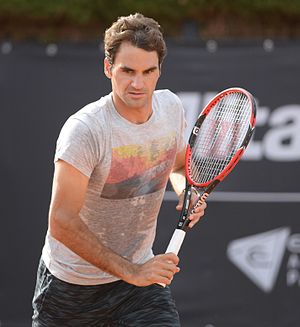
Roger Federer
Roger Federer er en schweizisk tennisspiller, som pt. rangerer som nr. 3 på Association of Tennis Professionals verdensranglisten i herresingle. Han har vundet 20 Slam titler i single, hvilket er flest af alle herrespillere i historien. Han har desuden været placeret som nr. 1 på ATP verdensranglisten i 310 uger i alt, herunder 237 uger i træk, hvilket begge er rekord. Federer blev professionel i 1998, og lå uafbrudt placeret i top ti fra oktober 2002 til november 2016. Han kom tilbage i top ti efter sin sejr i Australian Open i 2017.